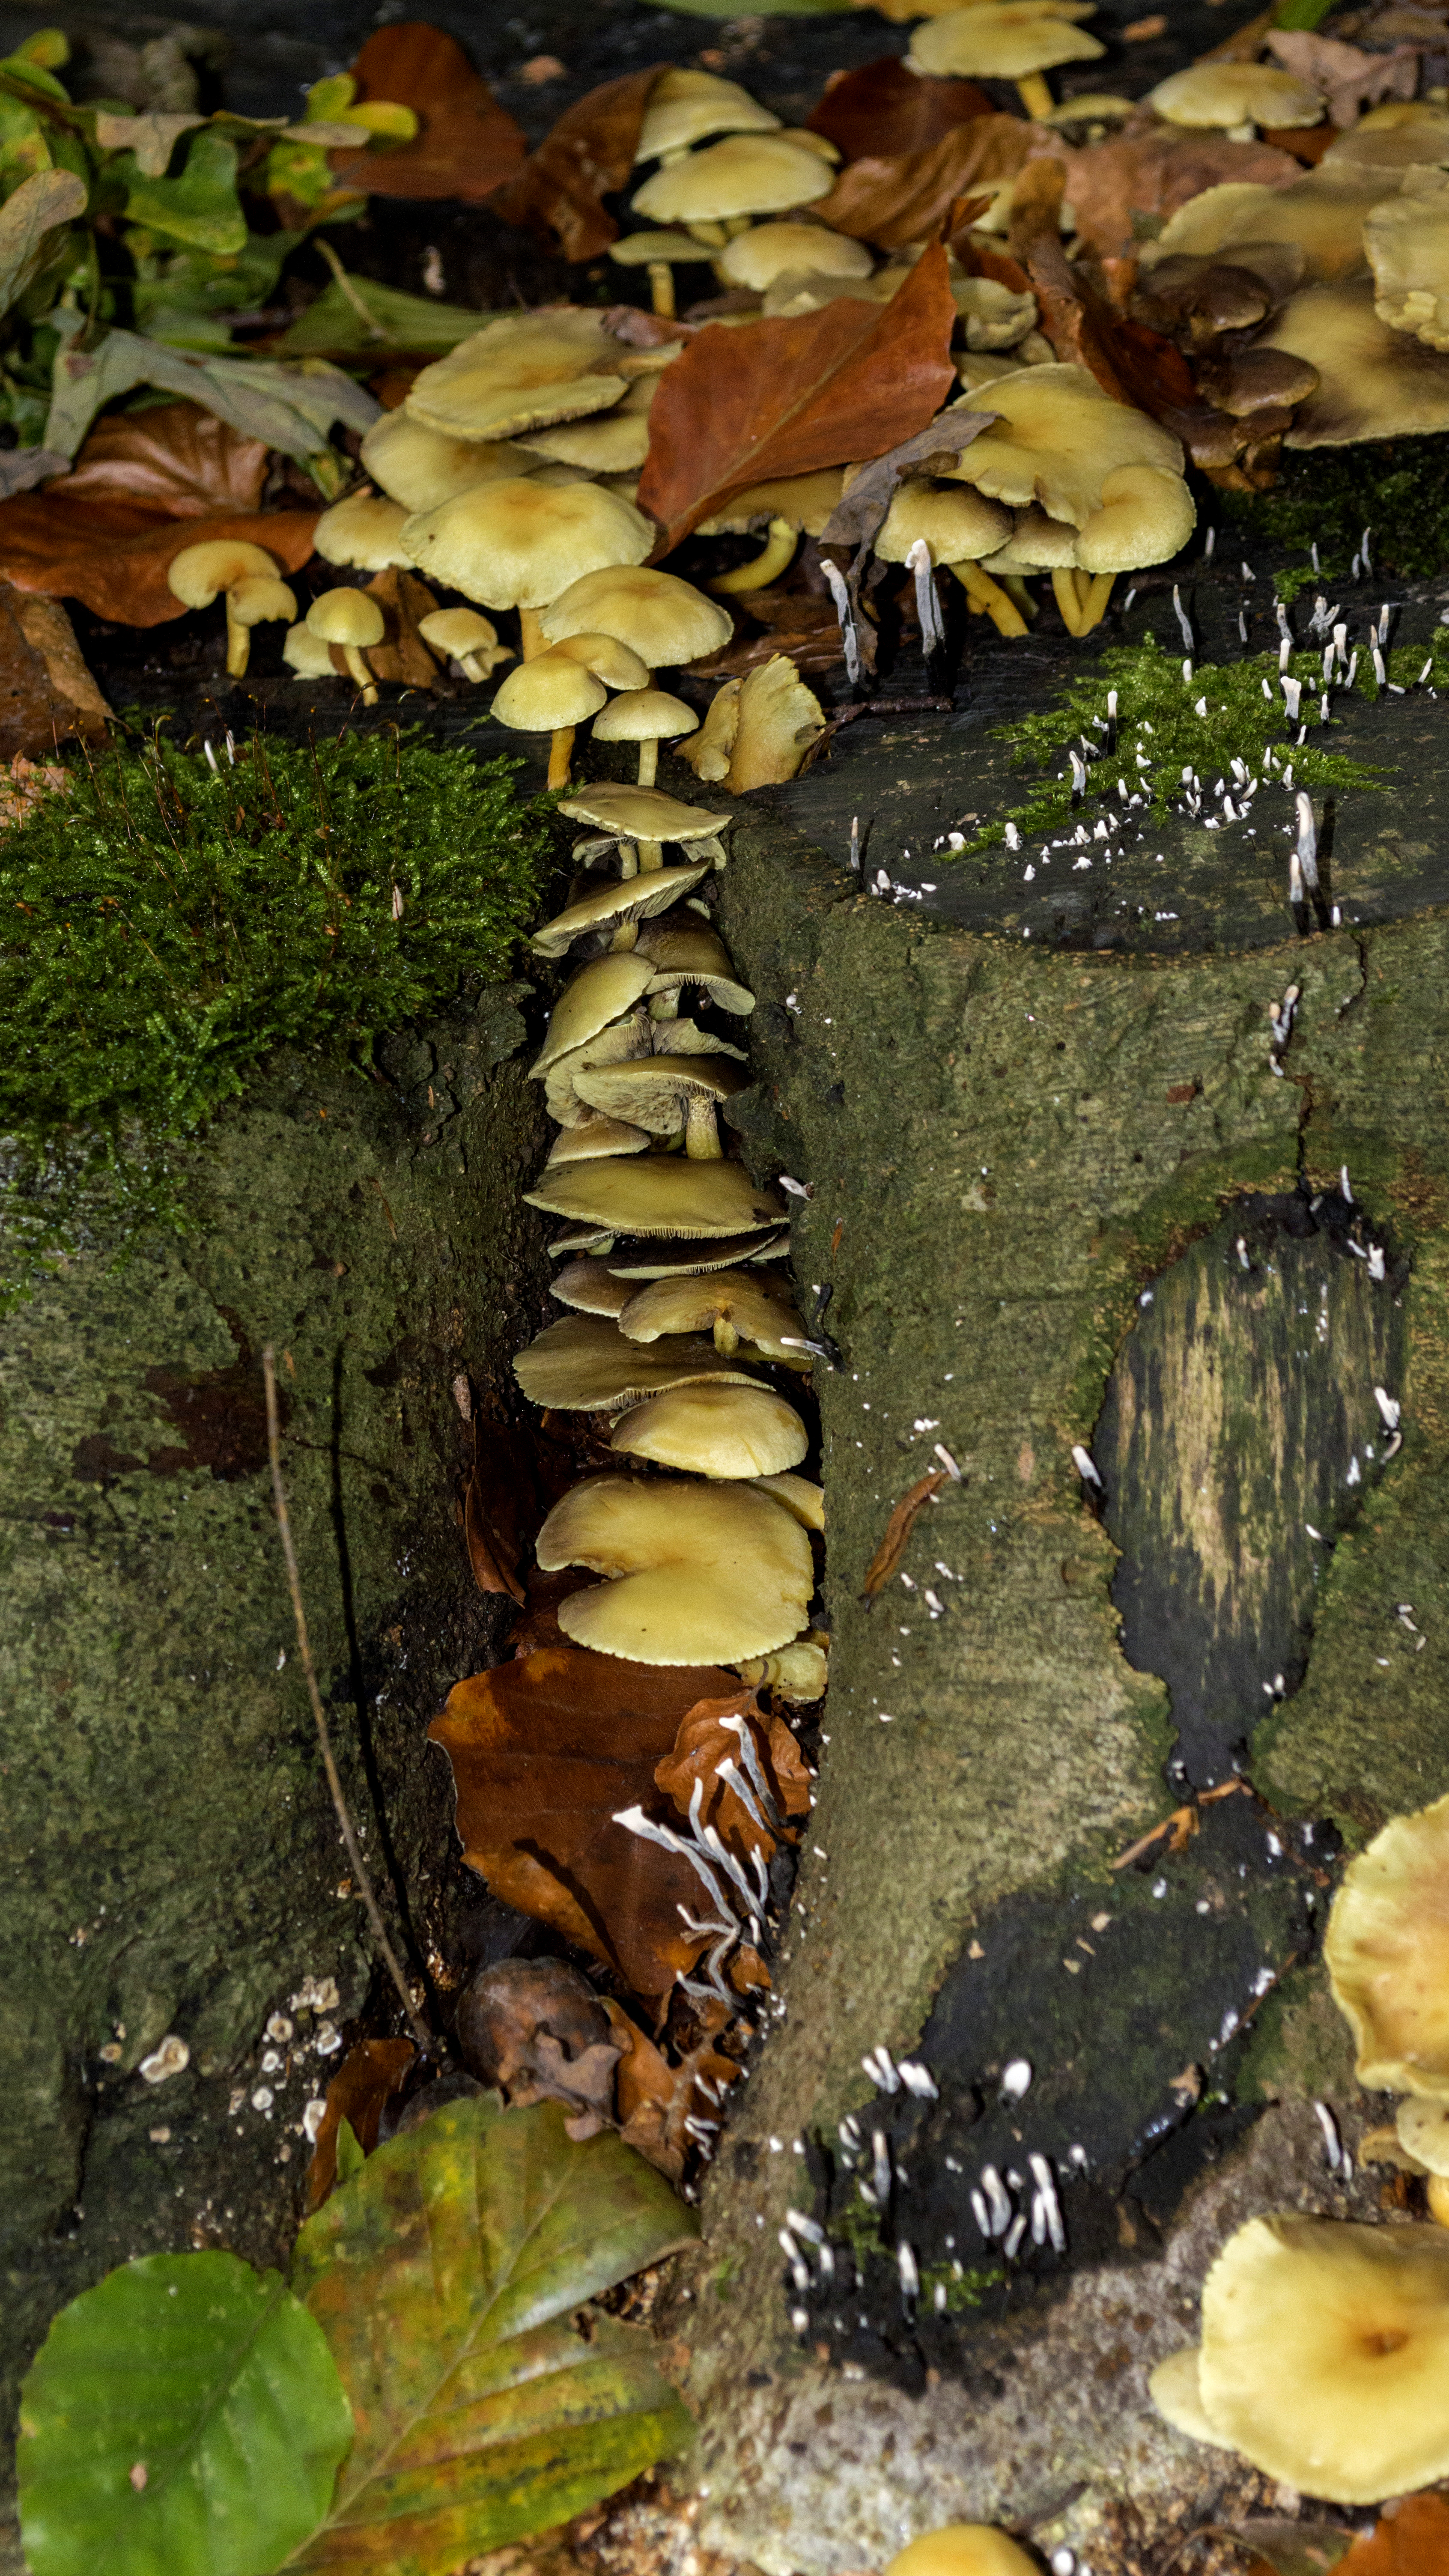
tree, nature, forest, outdoor, plant, photography, texture, leaf, flower, photo, jungle, autumn, mushroom, nikon, funghi, flora, season, fungus, holland, nederland, netherlands, dutch, outdoorphotography, picture, photograph, fotos, foto, fotografie, depthoffield, woodland, habitat, paulvandevelde, pdvandevelde, padagudaloma, natuurfotografie, naturephotographer, dordrecht, nederlandinfotos, pvdvfotografie, pdvandeveldedordrecht, nederlandsefotografie, dutchphotogaraphy, totallydutch, fotografienederland, hollandsefotografie, fotografieholland, paddenstoel, breda, liesbos